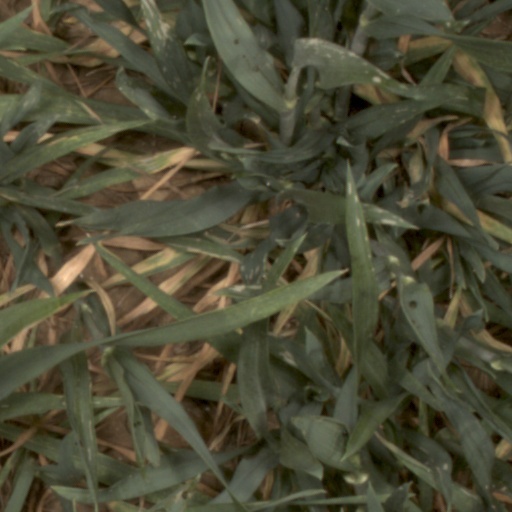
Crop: wheat